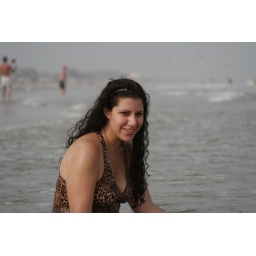
The 20D and I were in the water making photos. This is like a classic cliche beach pose.